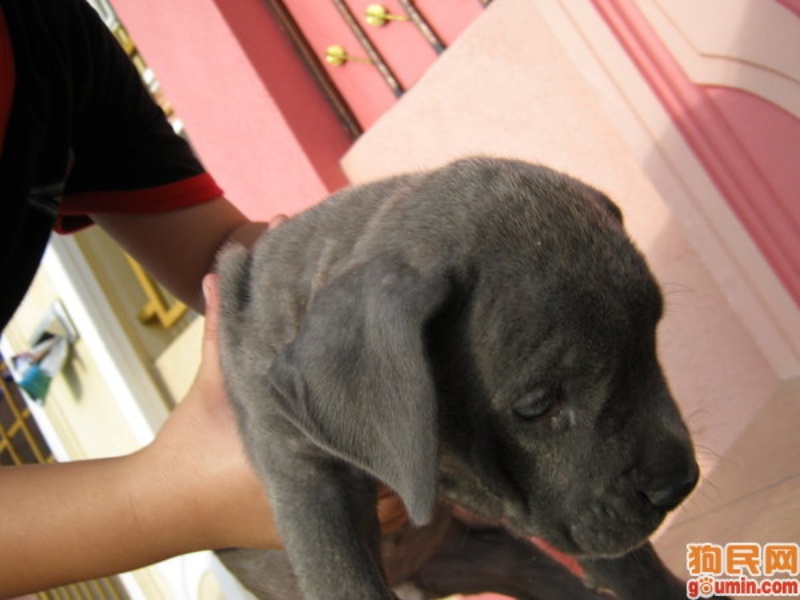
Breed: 220-n000032-Fila_Braziliero